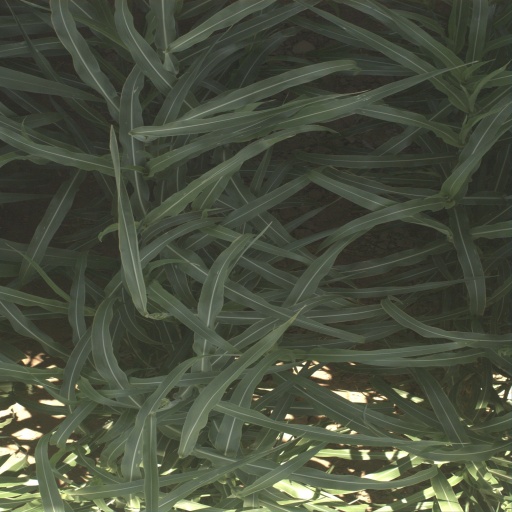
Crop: sorghum